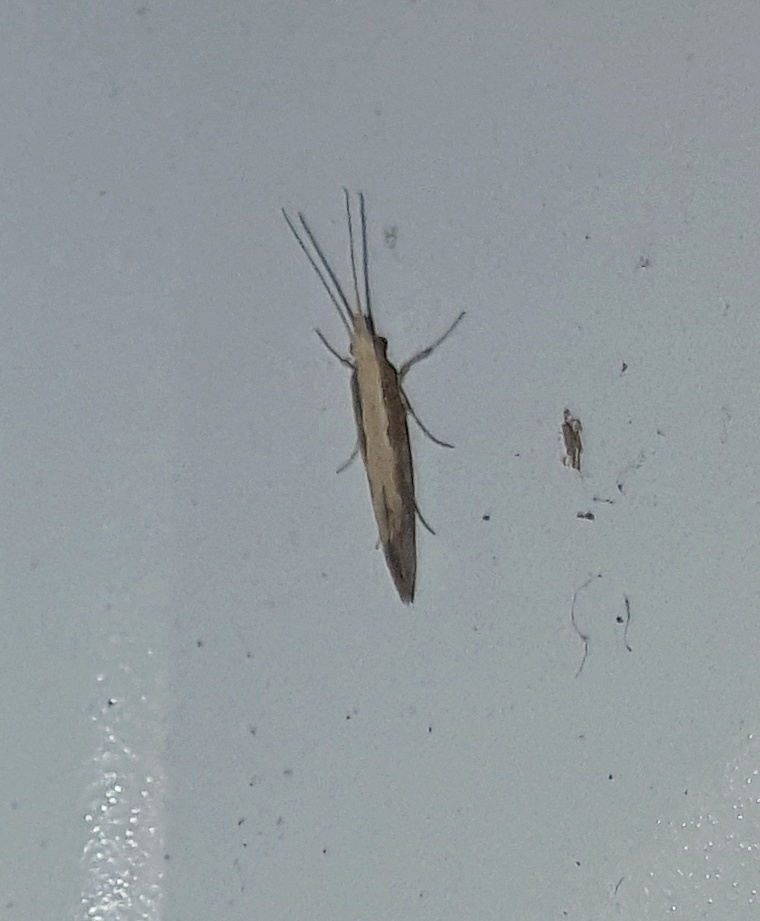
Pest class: diamondback_moth